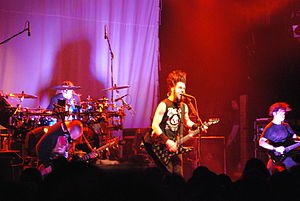
Static-X
Static X, 2007
Static-X er et amerikansk industrielt metal-band. Det blev stiftet i 1994 i Los Angeles, Californien af guitaristen Wayne Static og trommeslageren Ken Jay. Static-X regnes som et af de mest kendte bands inden for den industrielle metal-genre. Bandet har udtalt, at de i stor grad er influeret af bands som Ministry, Prong, Pantera og Type O Negative.